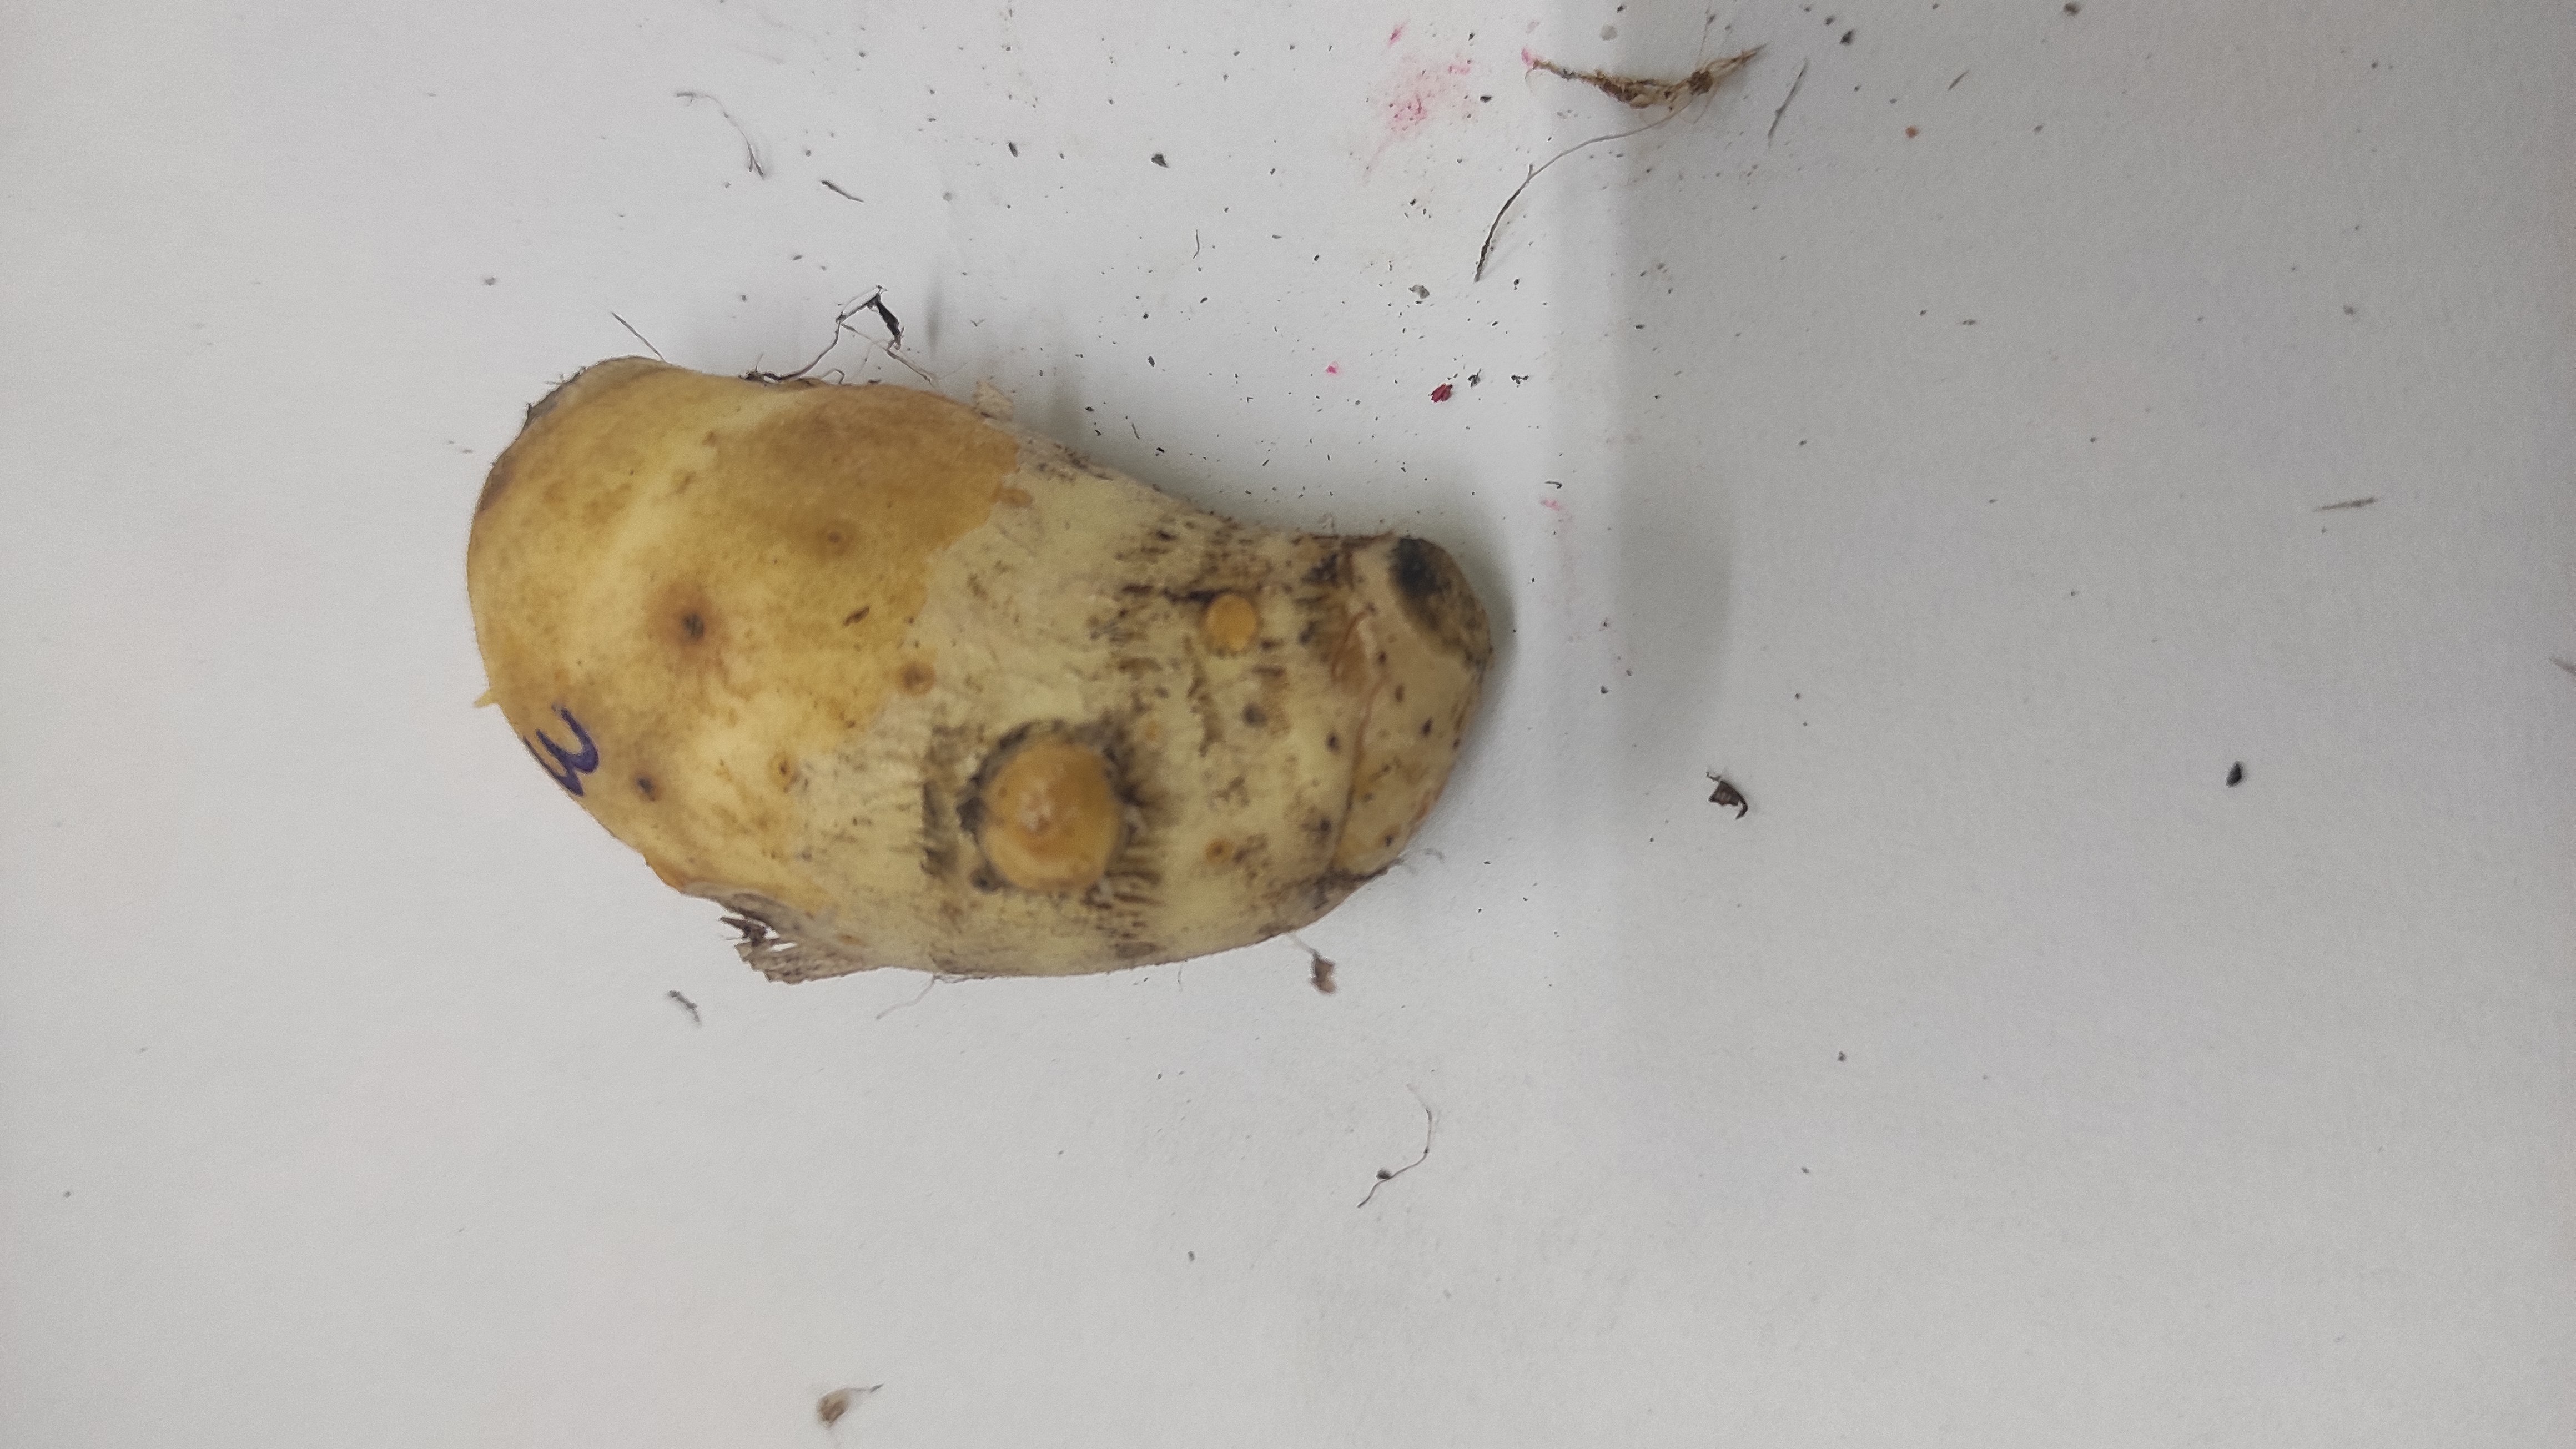
Crop: Taro root
Condition: Fresh